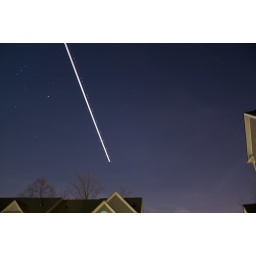
Caught an airplane in an evening time lapse shot. The plane started in the middle of the image and flew out of the frame.